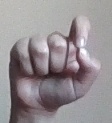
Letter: fa